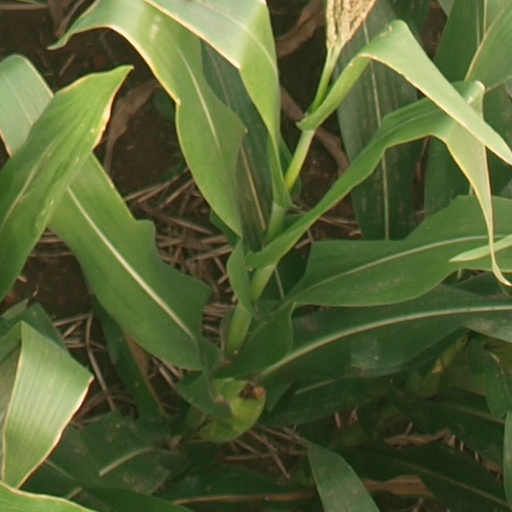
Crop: maize; corn